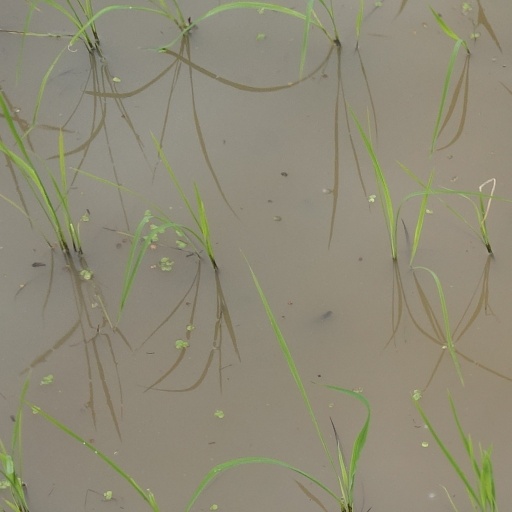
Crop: rice